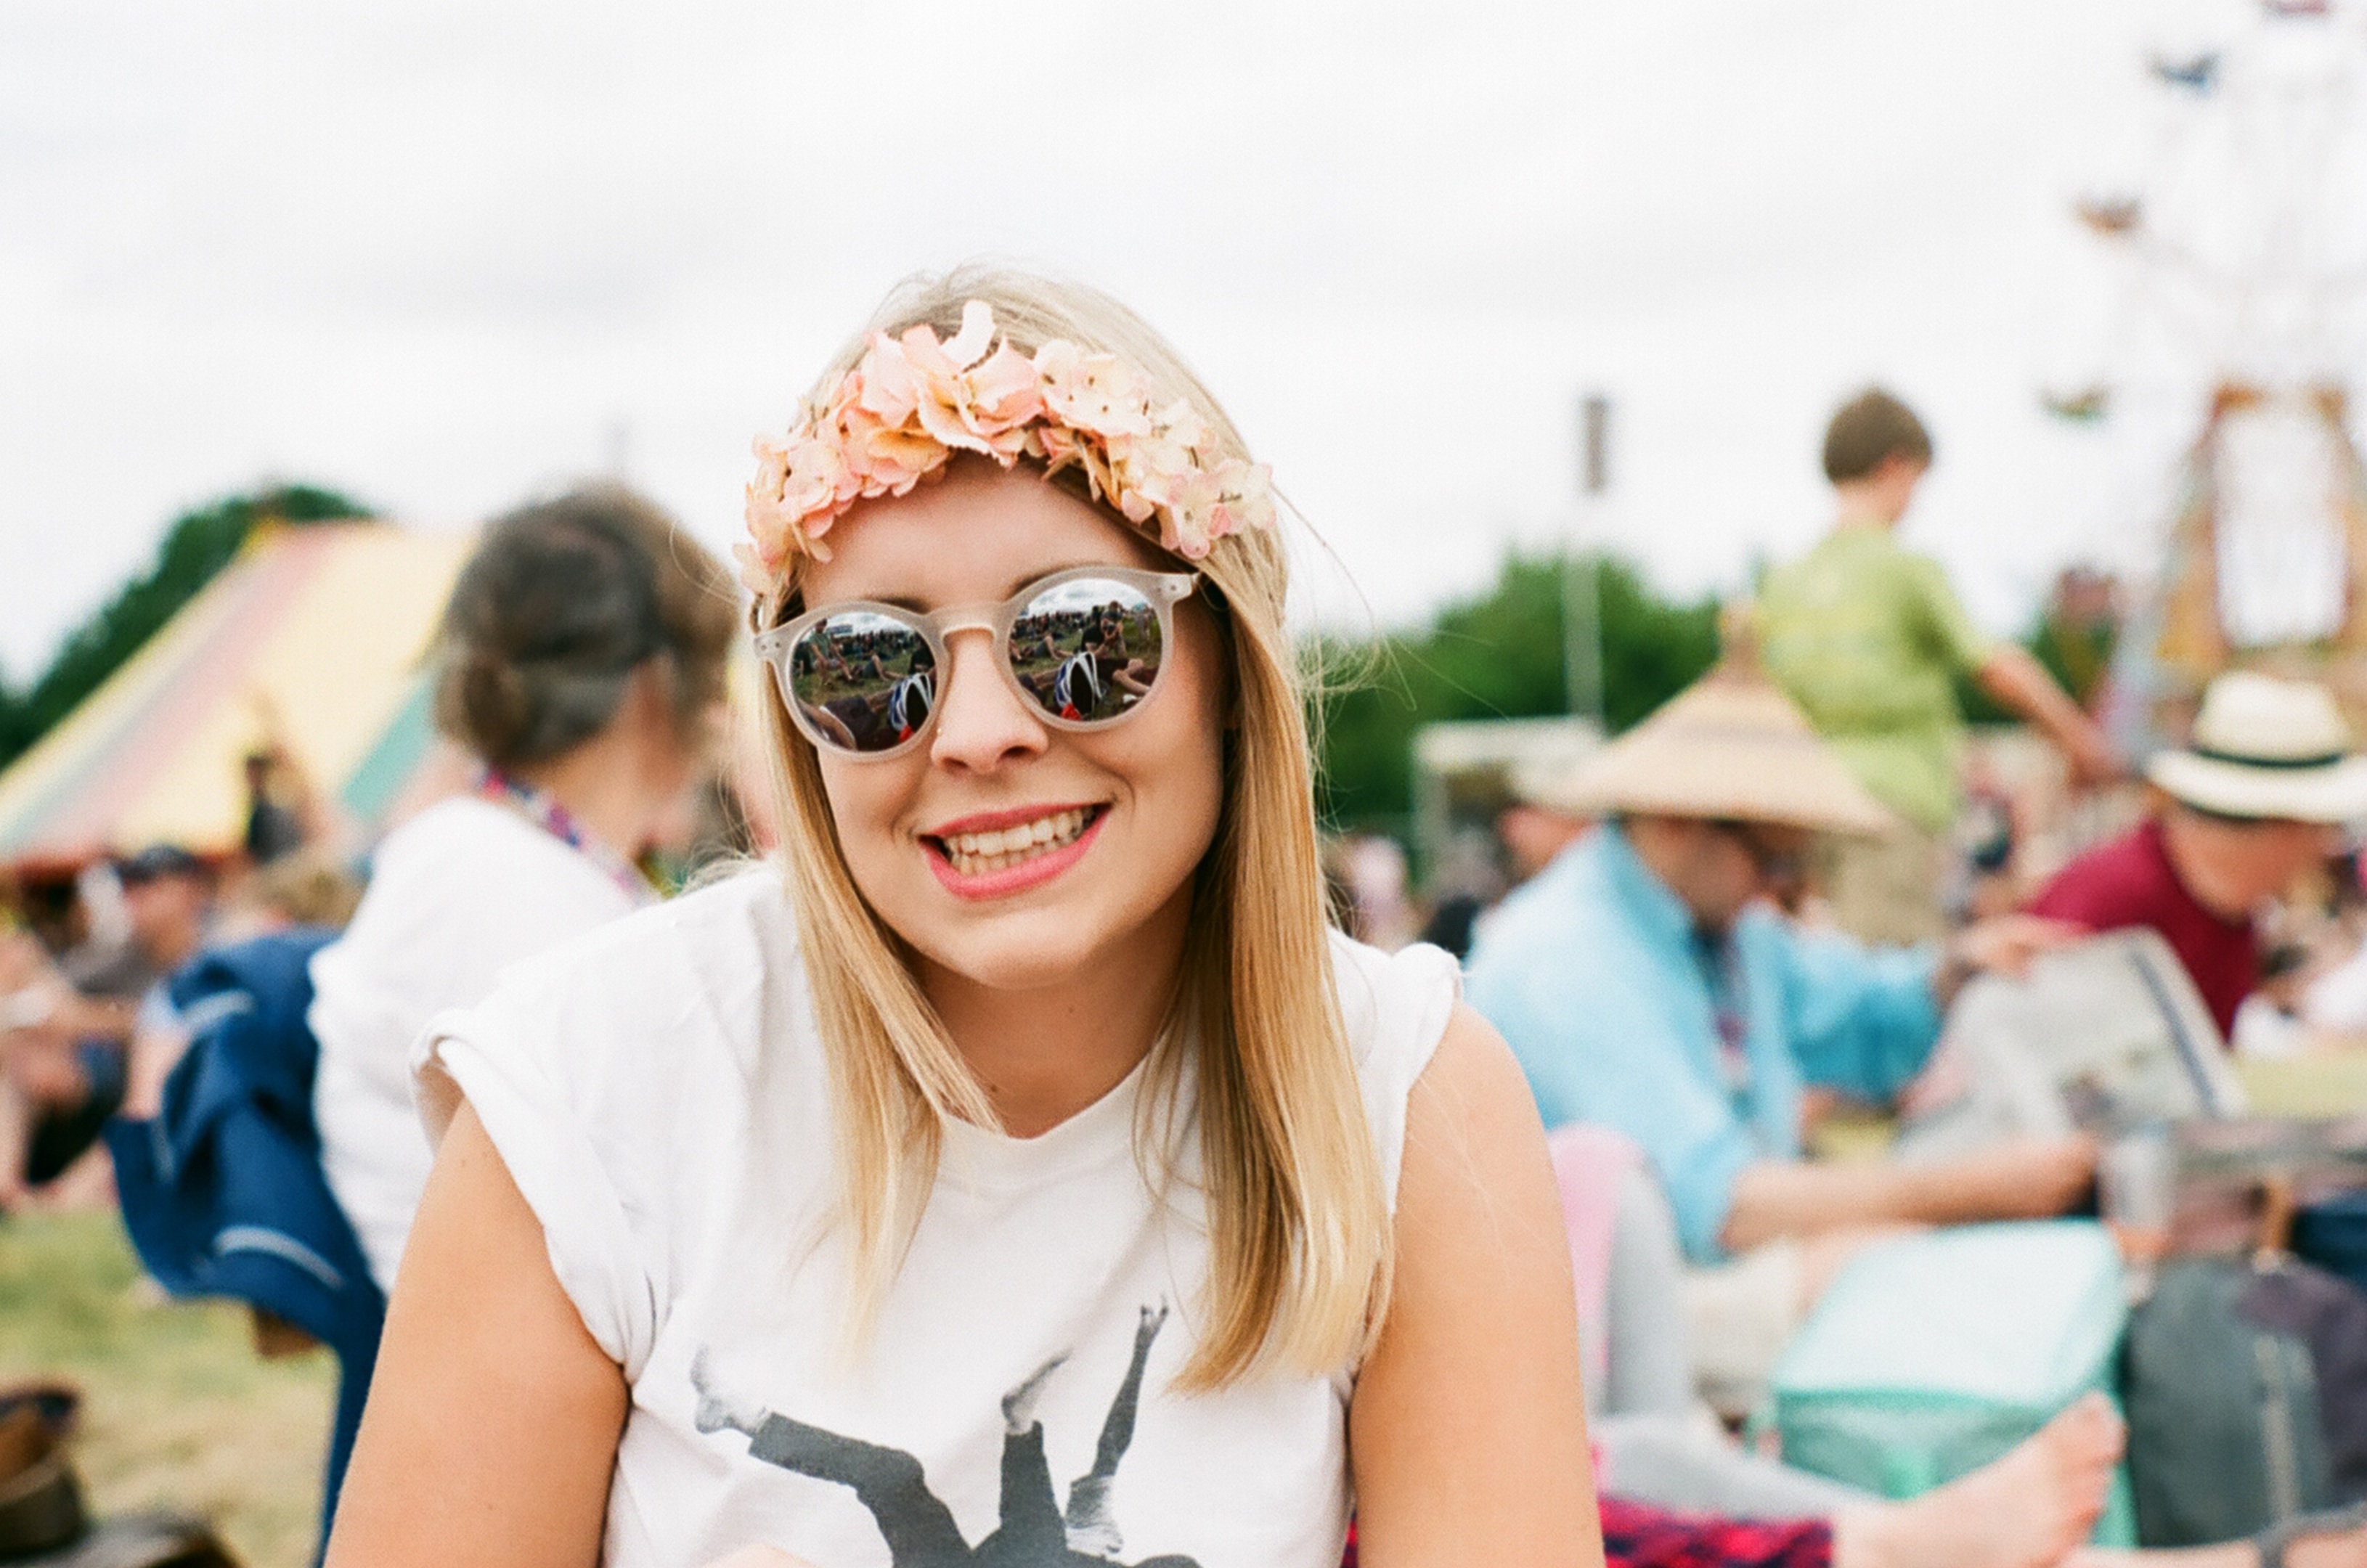
people, spring, glasses, beauty